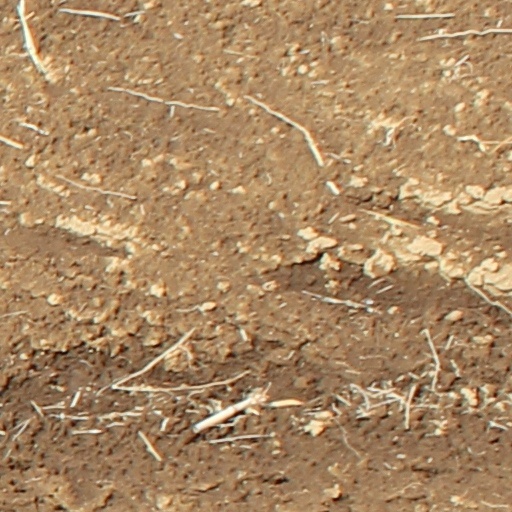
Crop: wheat